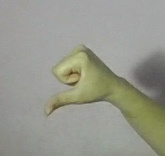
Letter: waw